Oren Rosenfeld

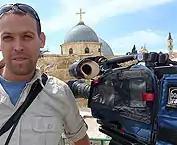
Rosenfeld filming in Jerusalem, Israel

Oren Rosenfeld (born 29 January 1976) is an Israeli documentary filmmaker, photojournalist, and film producer.